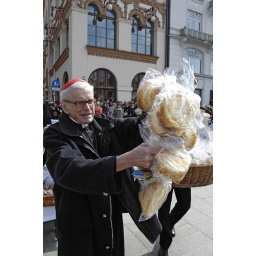
Cardinal Macharski handing over the bread to the people staying around the tables with baskets of food. Holy Saterday, Krakow, Poland